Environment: real
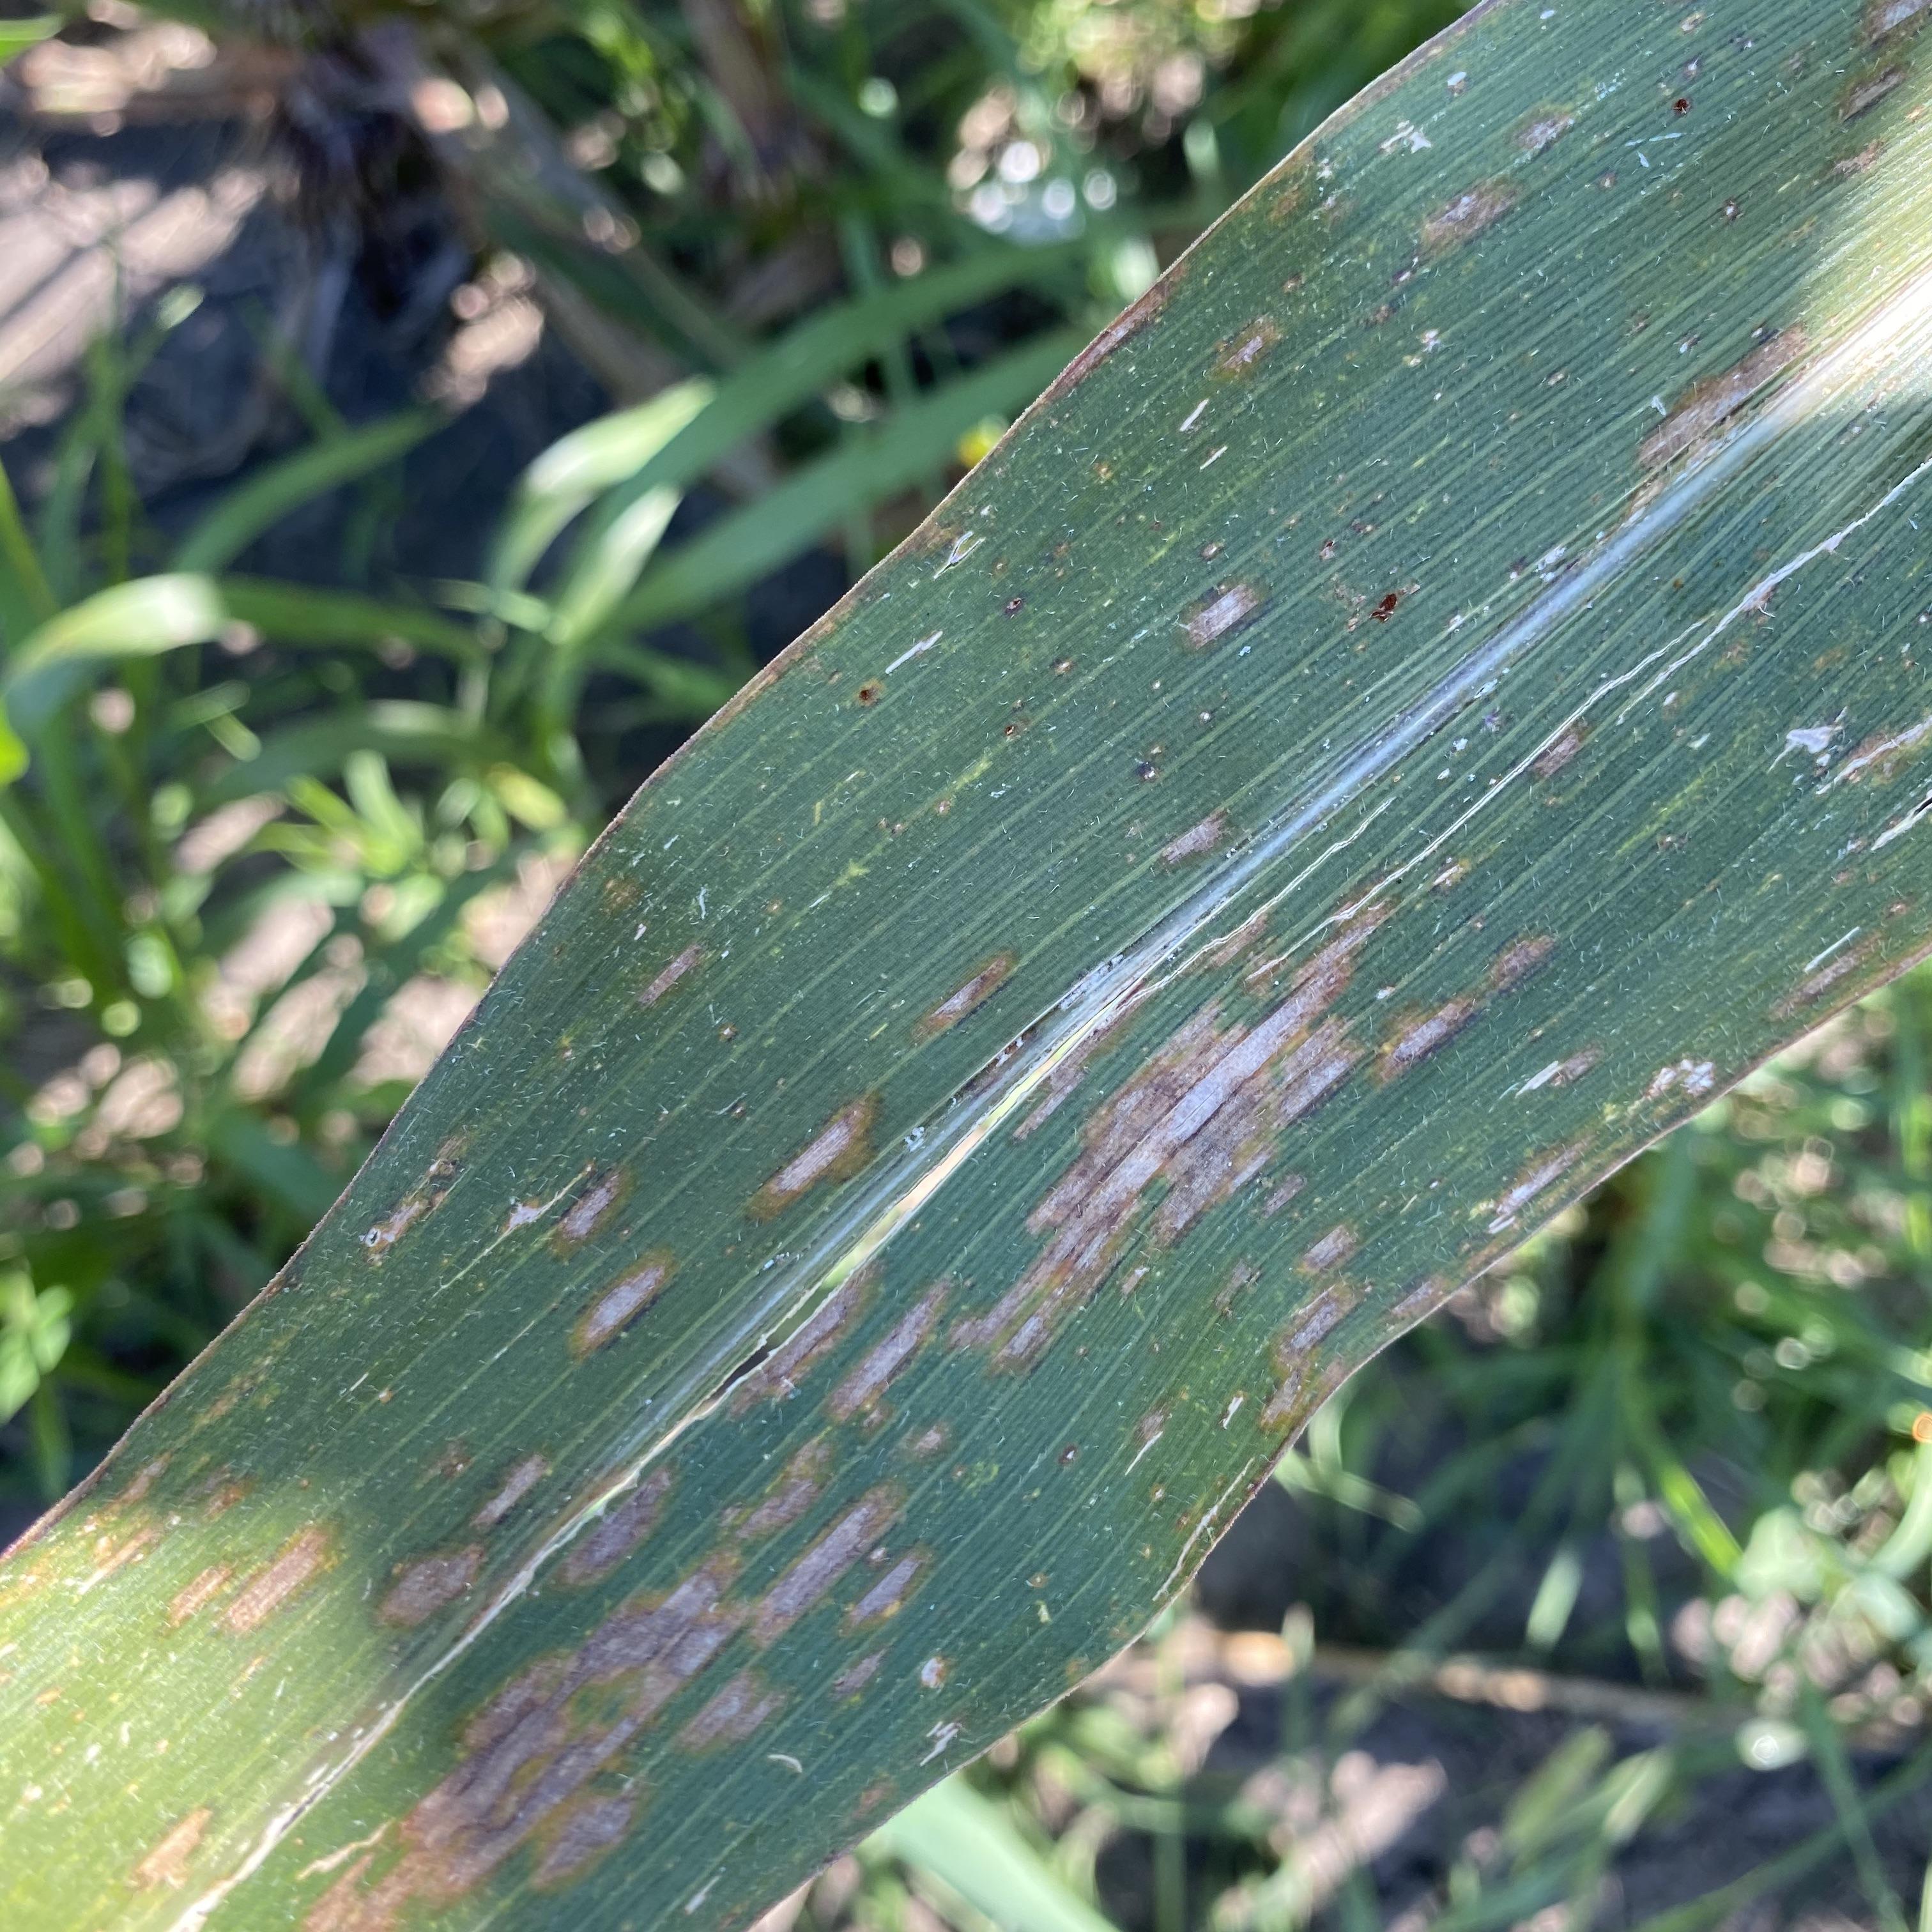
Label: gray_leaf_spot